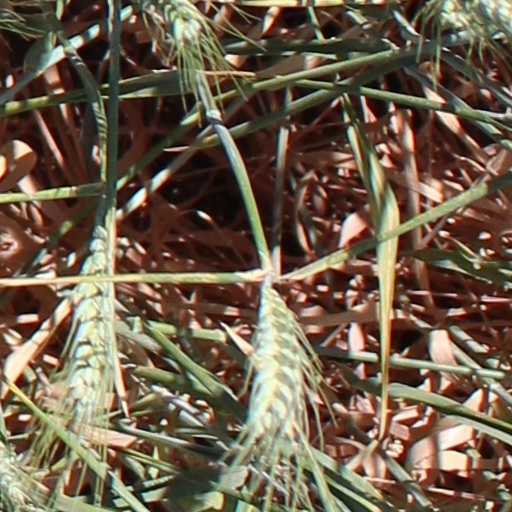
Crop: wheat